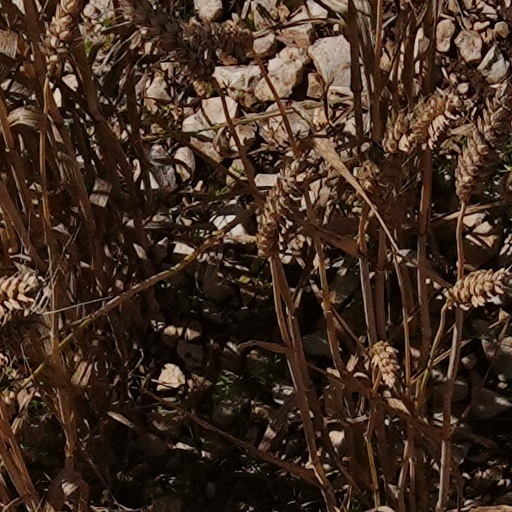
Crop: wheat